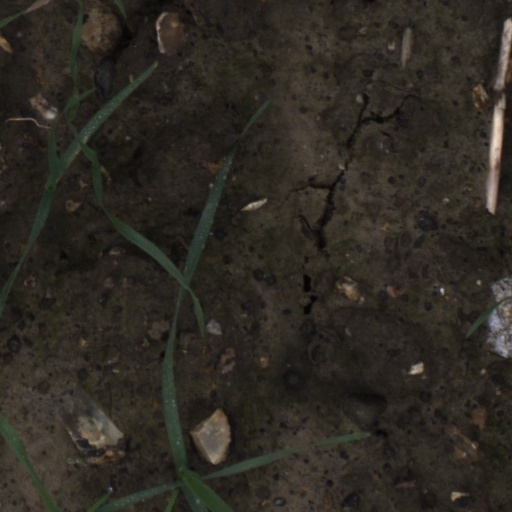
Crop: wheat